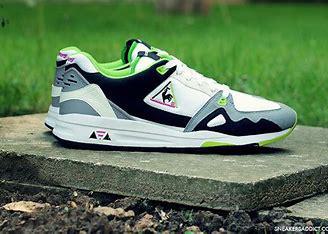
Brand: Le
Model: Coq Sportif 100